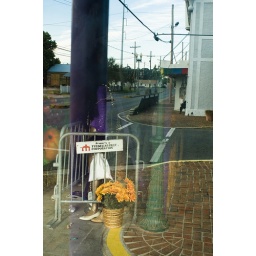
Shooting into the window of the Mardis Gras Museum with the street scene behind reflecting in the glass.